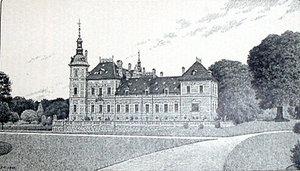
Frijsenborg est un château appartenant à un comté danois du même nom, situé dans le Jutland près d’Århus. Il a été fondé en 1672 par Mogens Friis de Favrskov. Son domaine de 82 kilomètres carrés a été la propriété privée la plus étendue du Danemark. Mogens Friis a acheté le village de Jernit et ses fermes en 1665, ses descendants ont encore agrandi le domaine au fil des années. Le comté avait une étendue de 450 kilomètres carrés à la fin du XVIIIᵉ siècle avec 42 clochers.